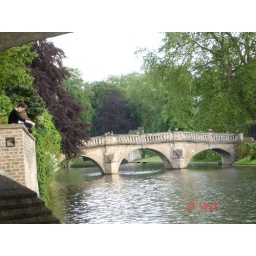
A beautiful bridge on the river in Cambridge with studious young lady in foreground